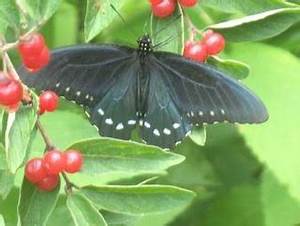
Label: butterfly